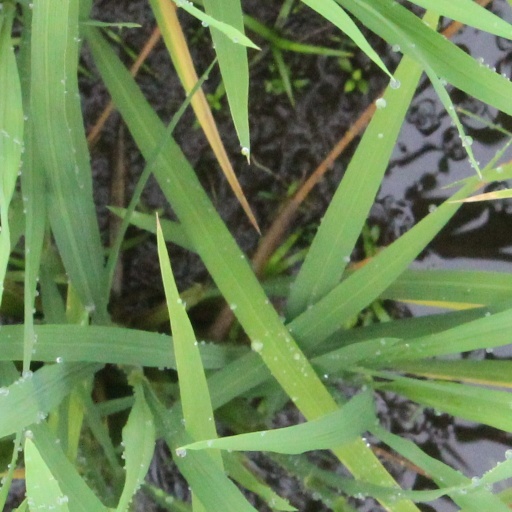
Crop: rice